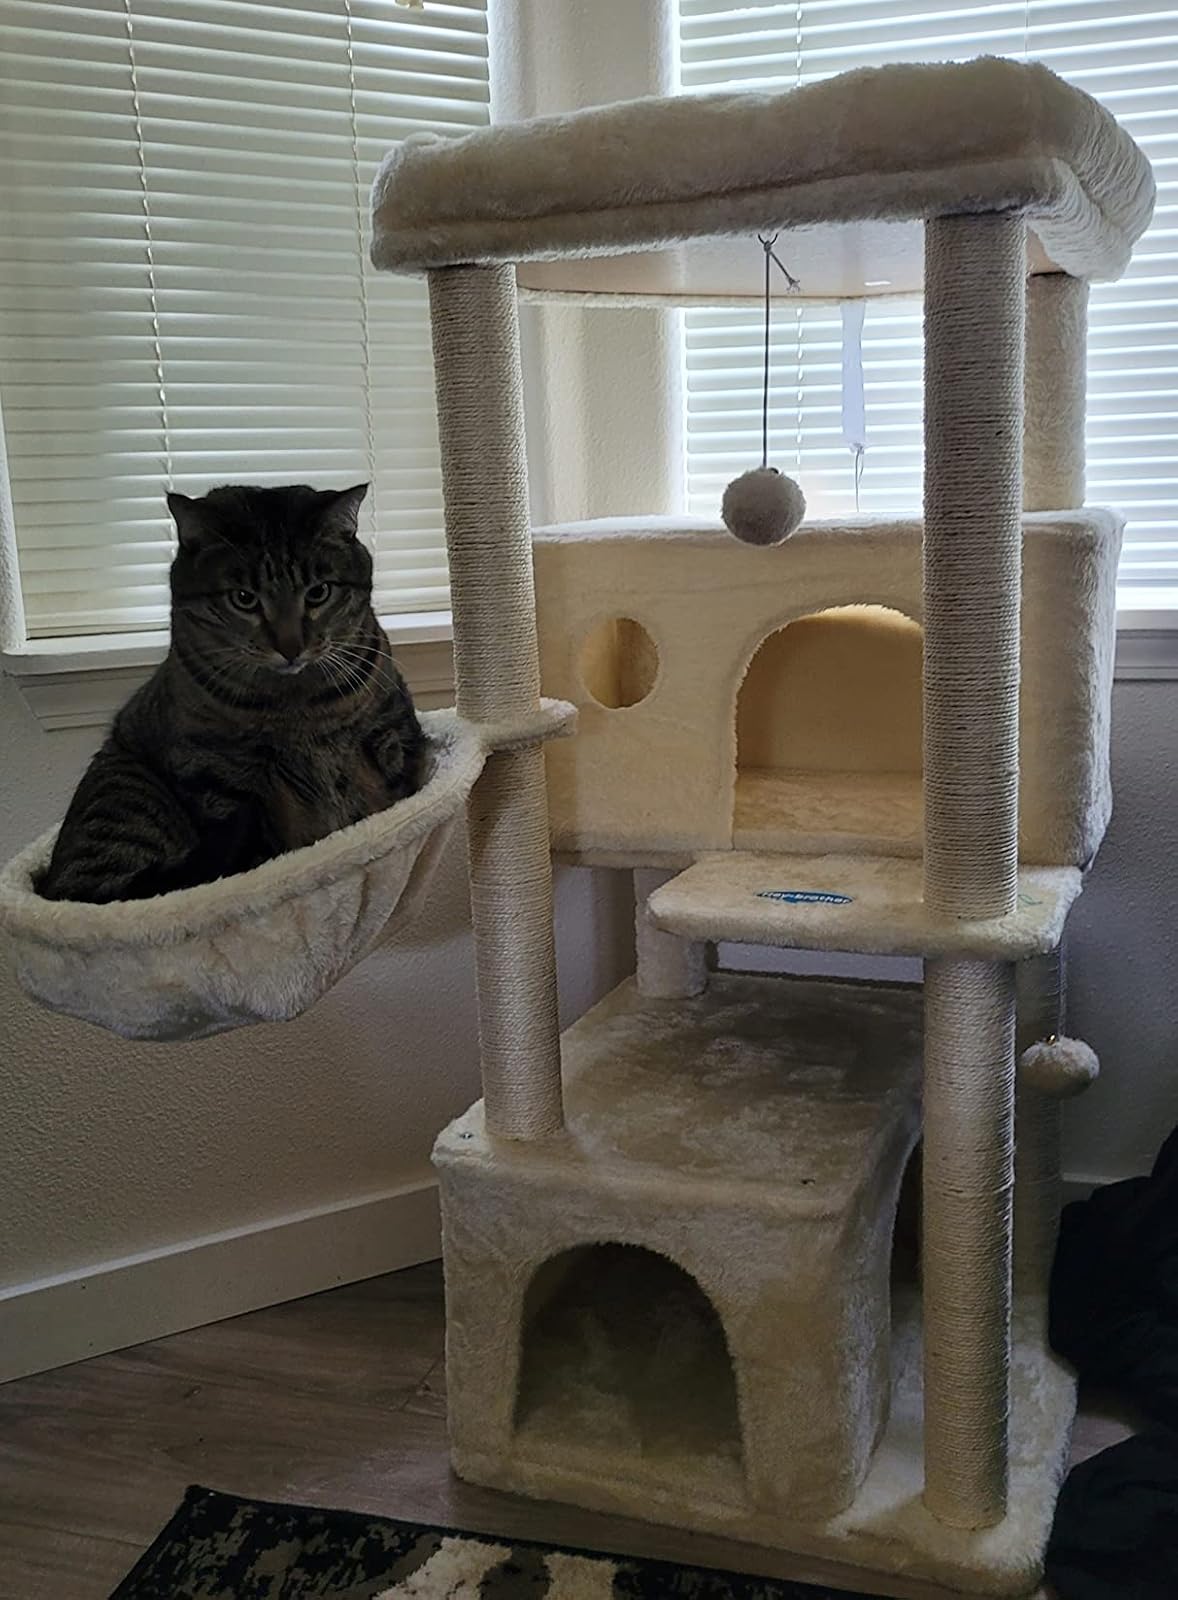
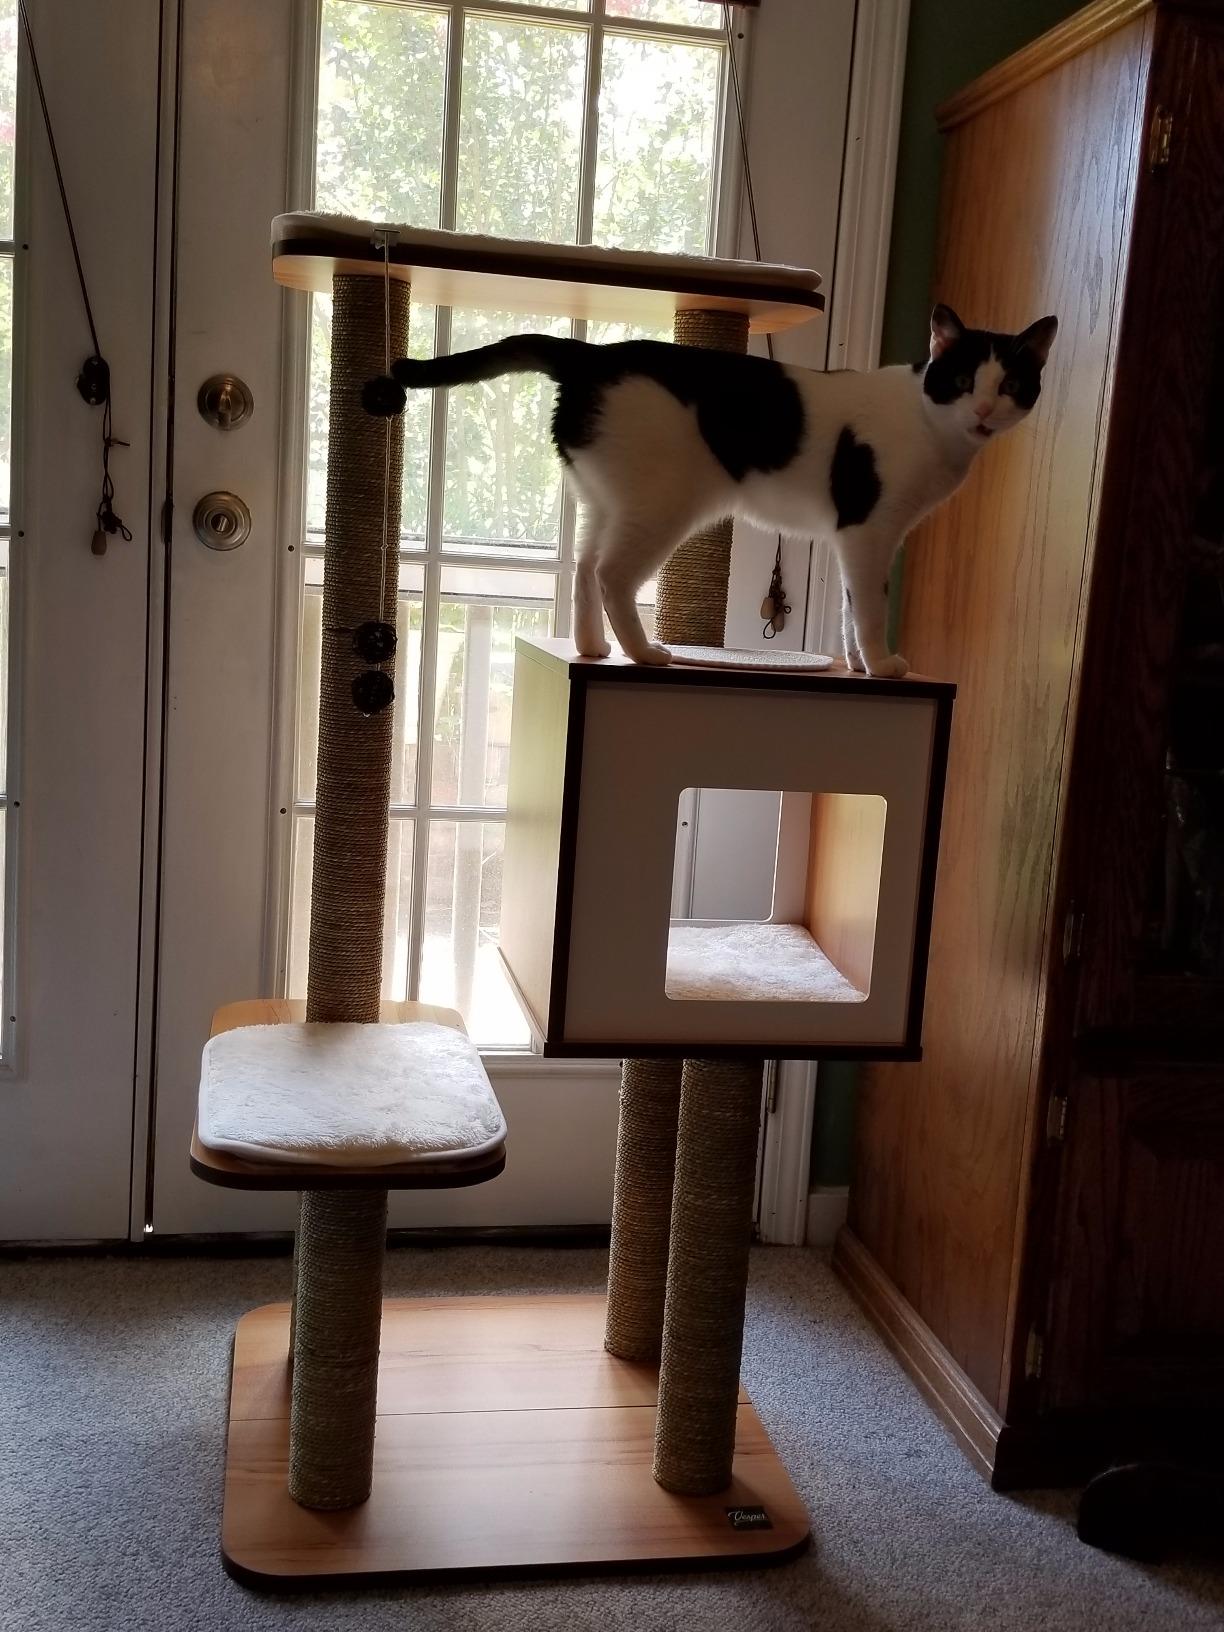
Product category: items_cat tree
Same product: no